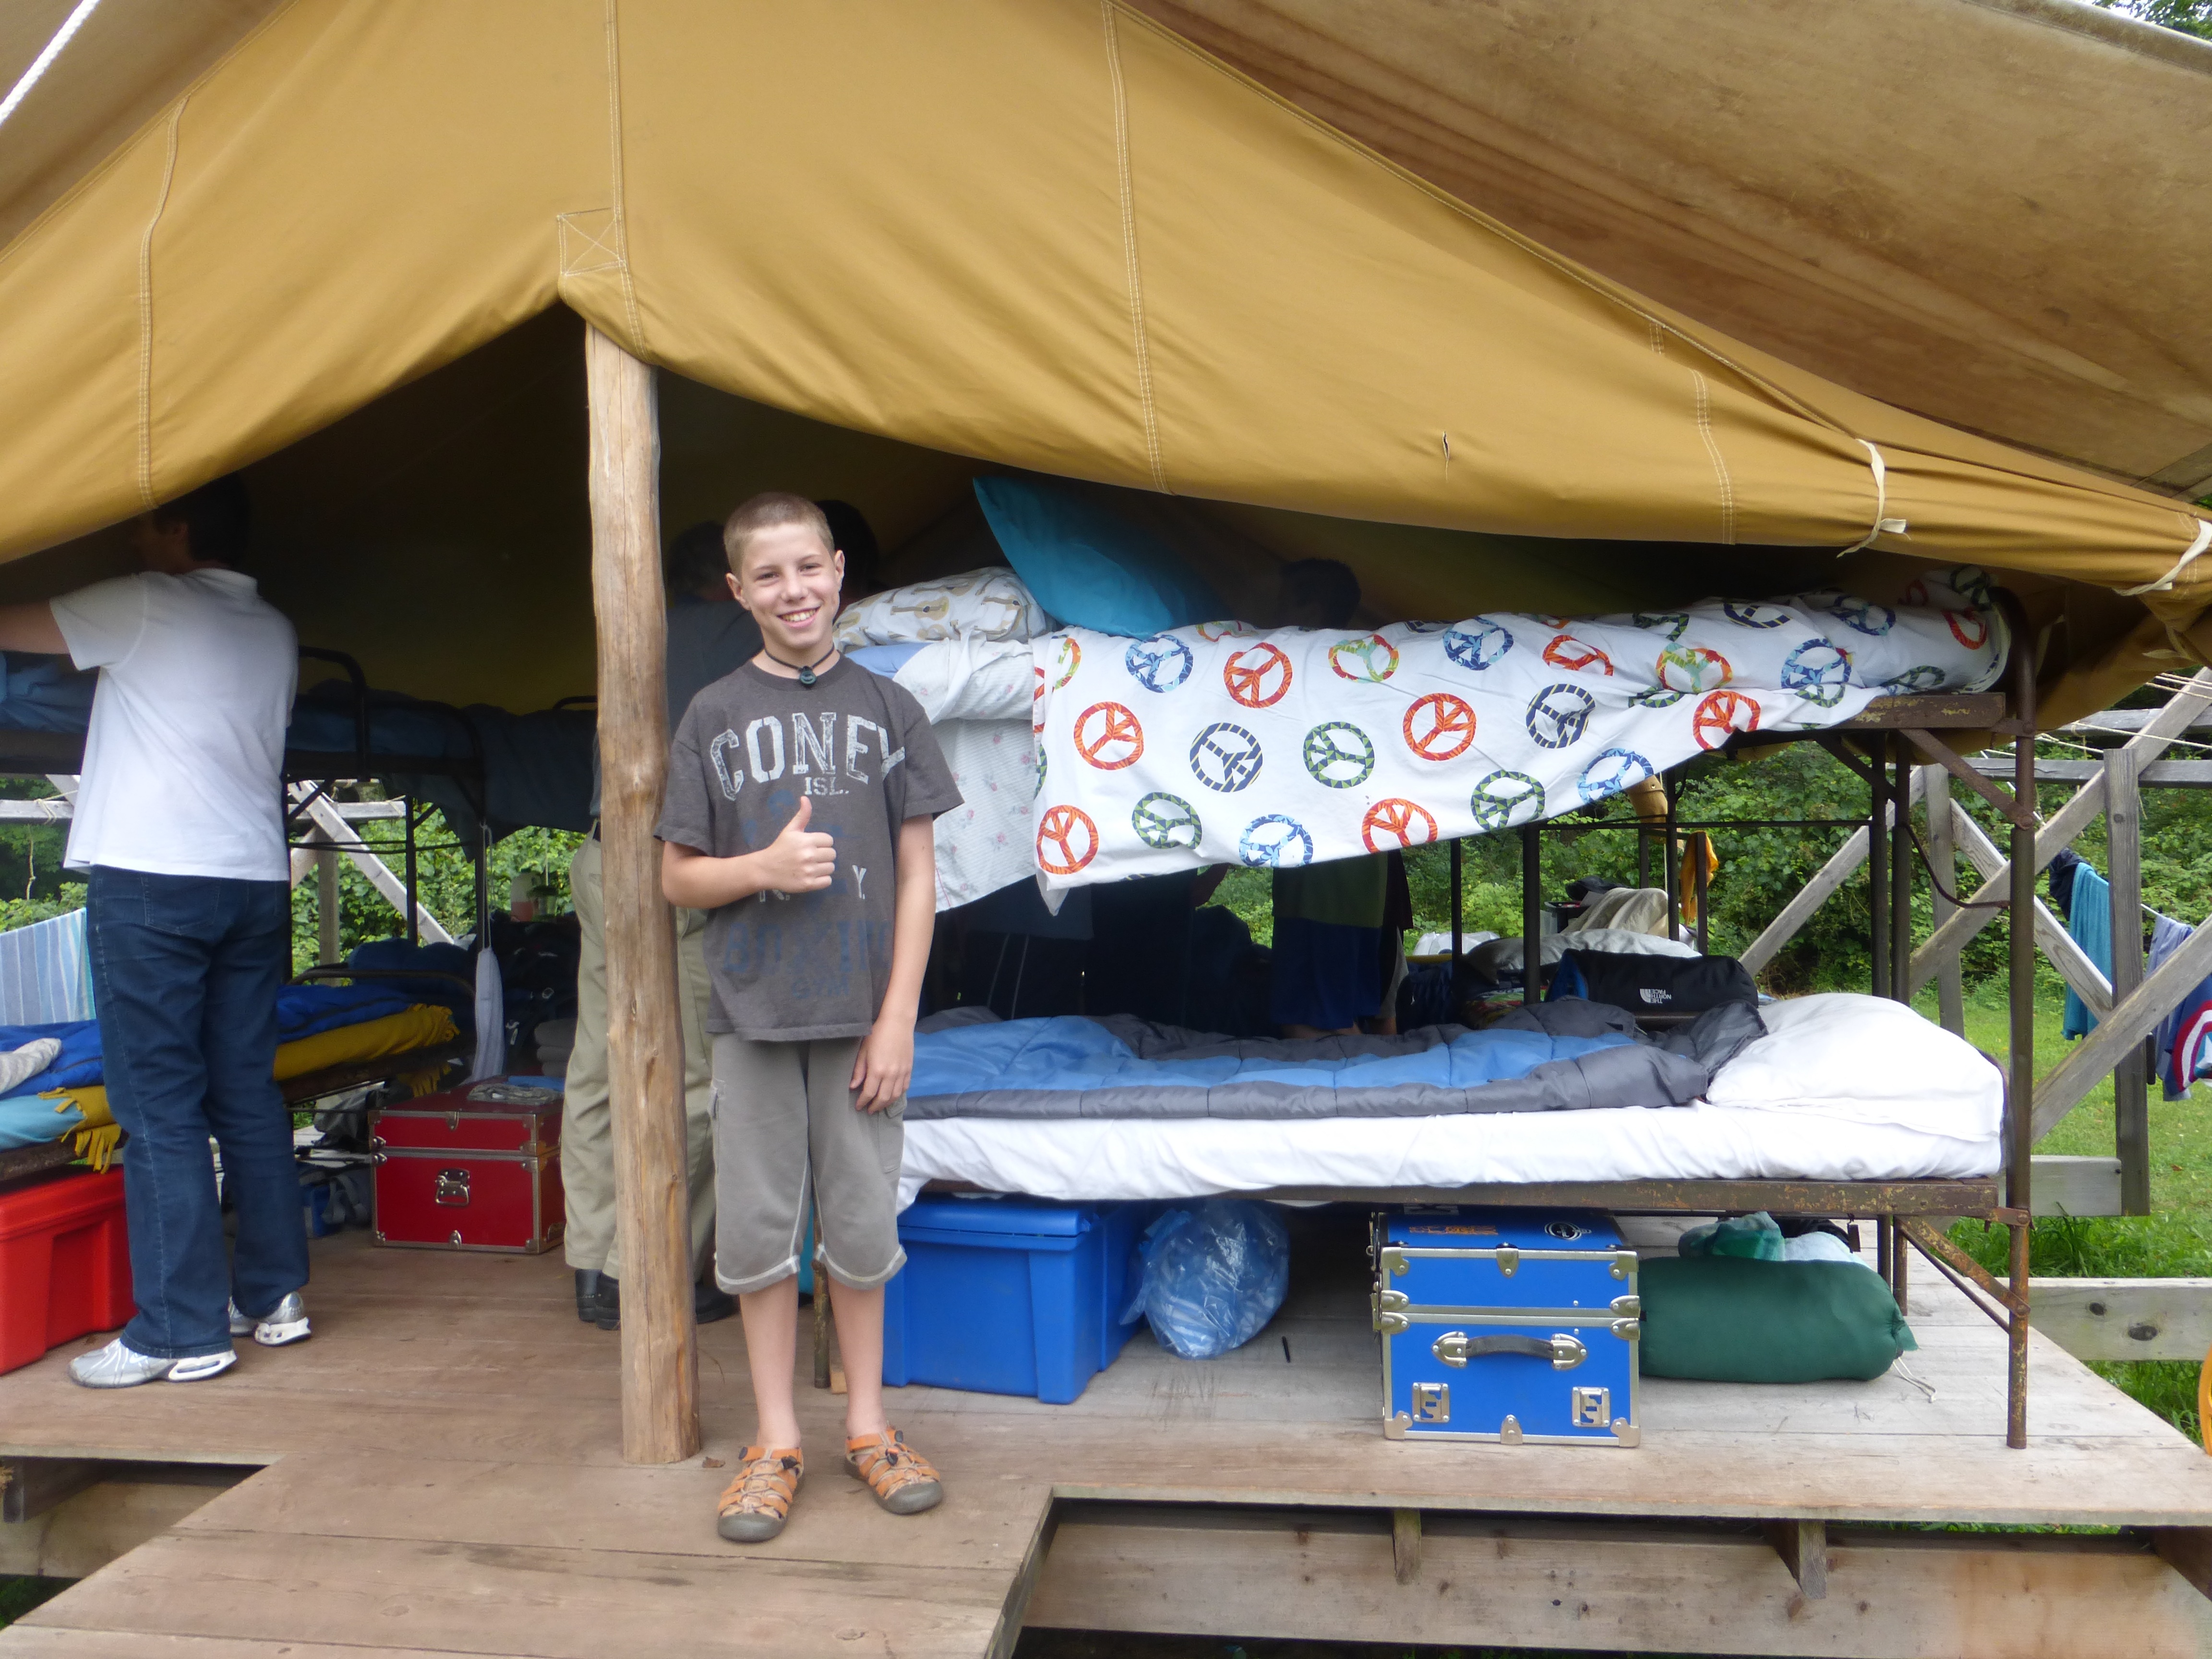
nature, outdoor, boat, boy, summer, male, vehicle, peace, camping, tent, thumbs up, camper, children, fun, boating, independence, grin